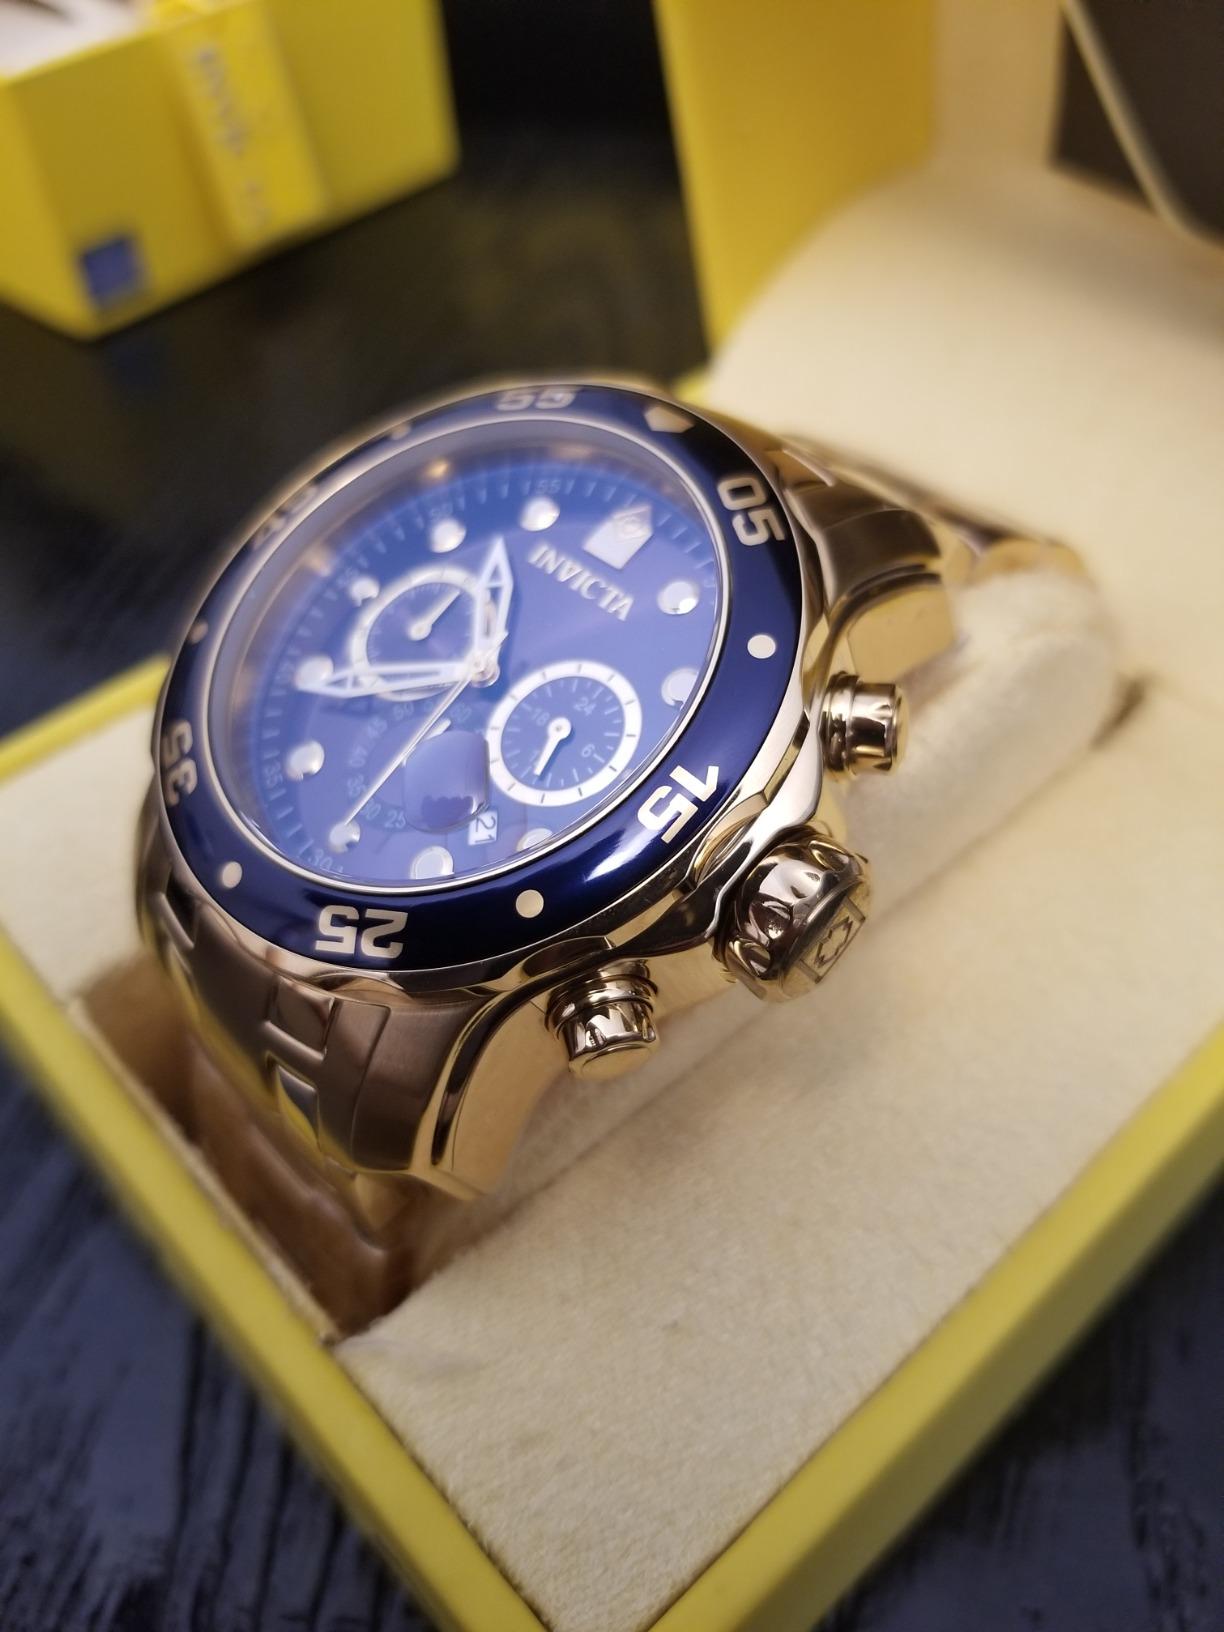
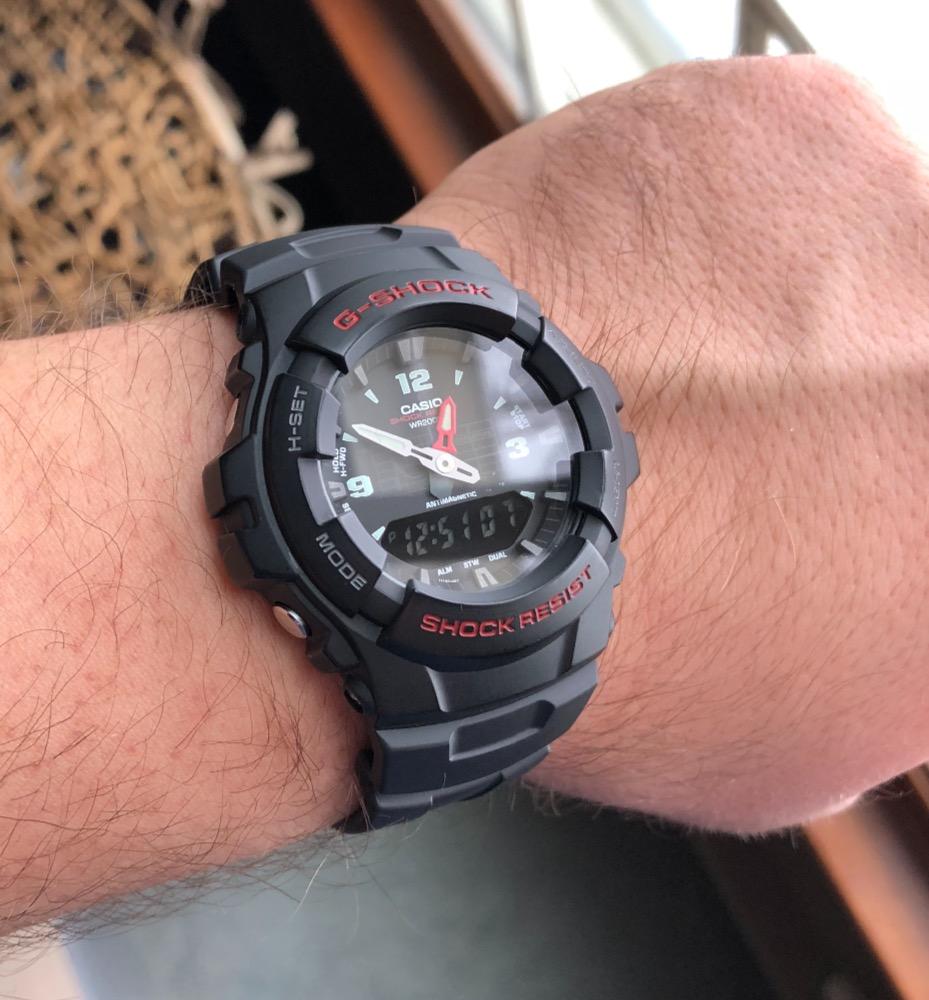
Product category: accessories_watch
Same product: no